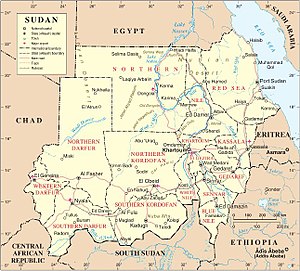
Sudan / Administrativ inddeling
Politisk-administrativt kort over Sudan. Hala'ib Trekanten har været under Egyptisk administration fra 2000.
Sudan, officielt Republikken Sudan, er et land i Nordøstfrika. Det grænser op til Egypten i nord, Rødehavet i nordøst, Libyen i nordvest, Tchad i vest, Etiopien i sydøst, Eritrea i øst, Sydsudan i syd og Den Centralafrikanske Republik. Landet har et indbyggertal på ca. 41,5 millioner. Sudan er med sine 1.886.068 km² Afrikas og den arabiske verdens tredje største land. Før Sydsudans løsrivelse fra Sudan 9. juli 2011, var det forenede Sudan det største land i Afrika og den arabiske verden. Landets største religion er islam, og dets officielle sprog er arabisk og engelsk. Hovedstaden Khartoum ligger ved Blå og Hvide Nils sammenløb. Siden 2011 har Sudan været præget af en voldelig militærkonflikt i delstaterne Sydkordofan og Blå Nil.